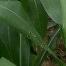
Crop: Maize
Condition: spodoptera-frugiperda-a